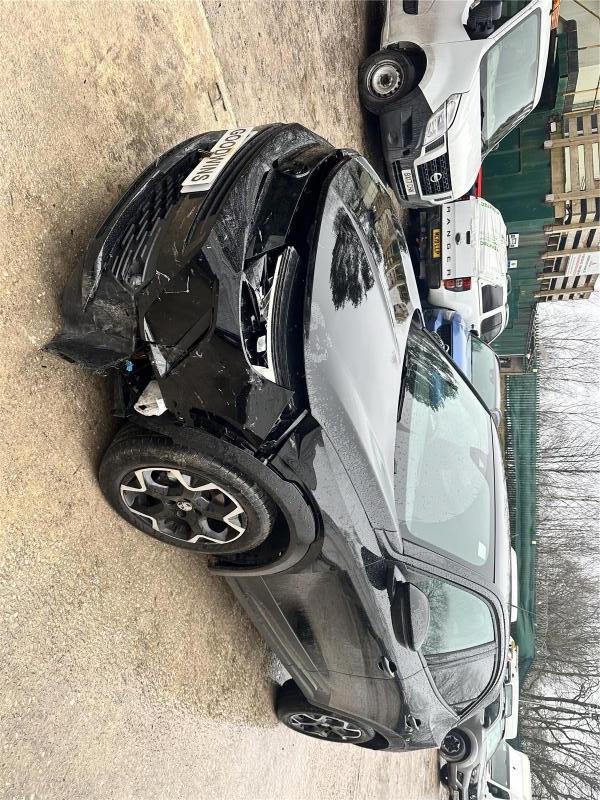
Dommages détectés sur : plaque d'immatriculation avant, pare-choc avant, feu avant gauche, aile avant gauche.
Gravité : majeur